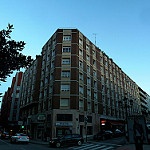
Label: non_damage_buildings_street